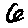
Label: 6